The Fortune

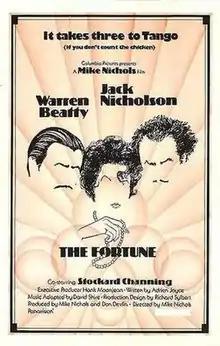
Theatrical release poster

The Fortune is a 1975 American black comedy film starring Jack Nicholson and Warren Beatty, and directed by Mike Nichols. The screenplay by Carole Eastman (credited under the pseudonym Adrien Joyce) focuses on two bumbling con men who plot to steal the fortune of a wealthy young heiress, played by Stockard Channing in her first film starring role.